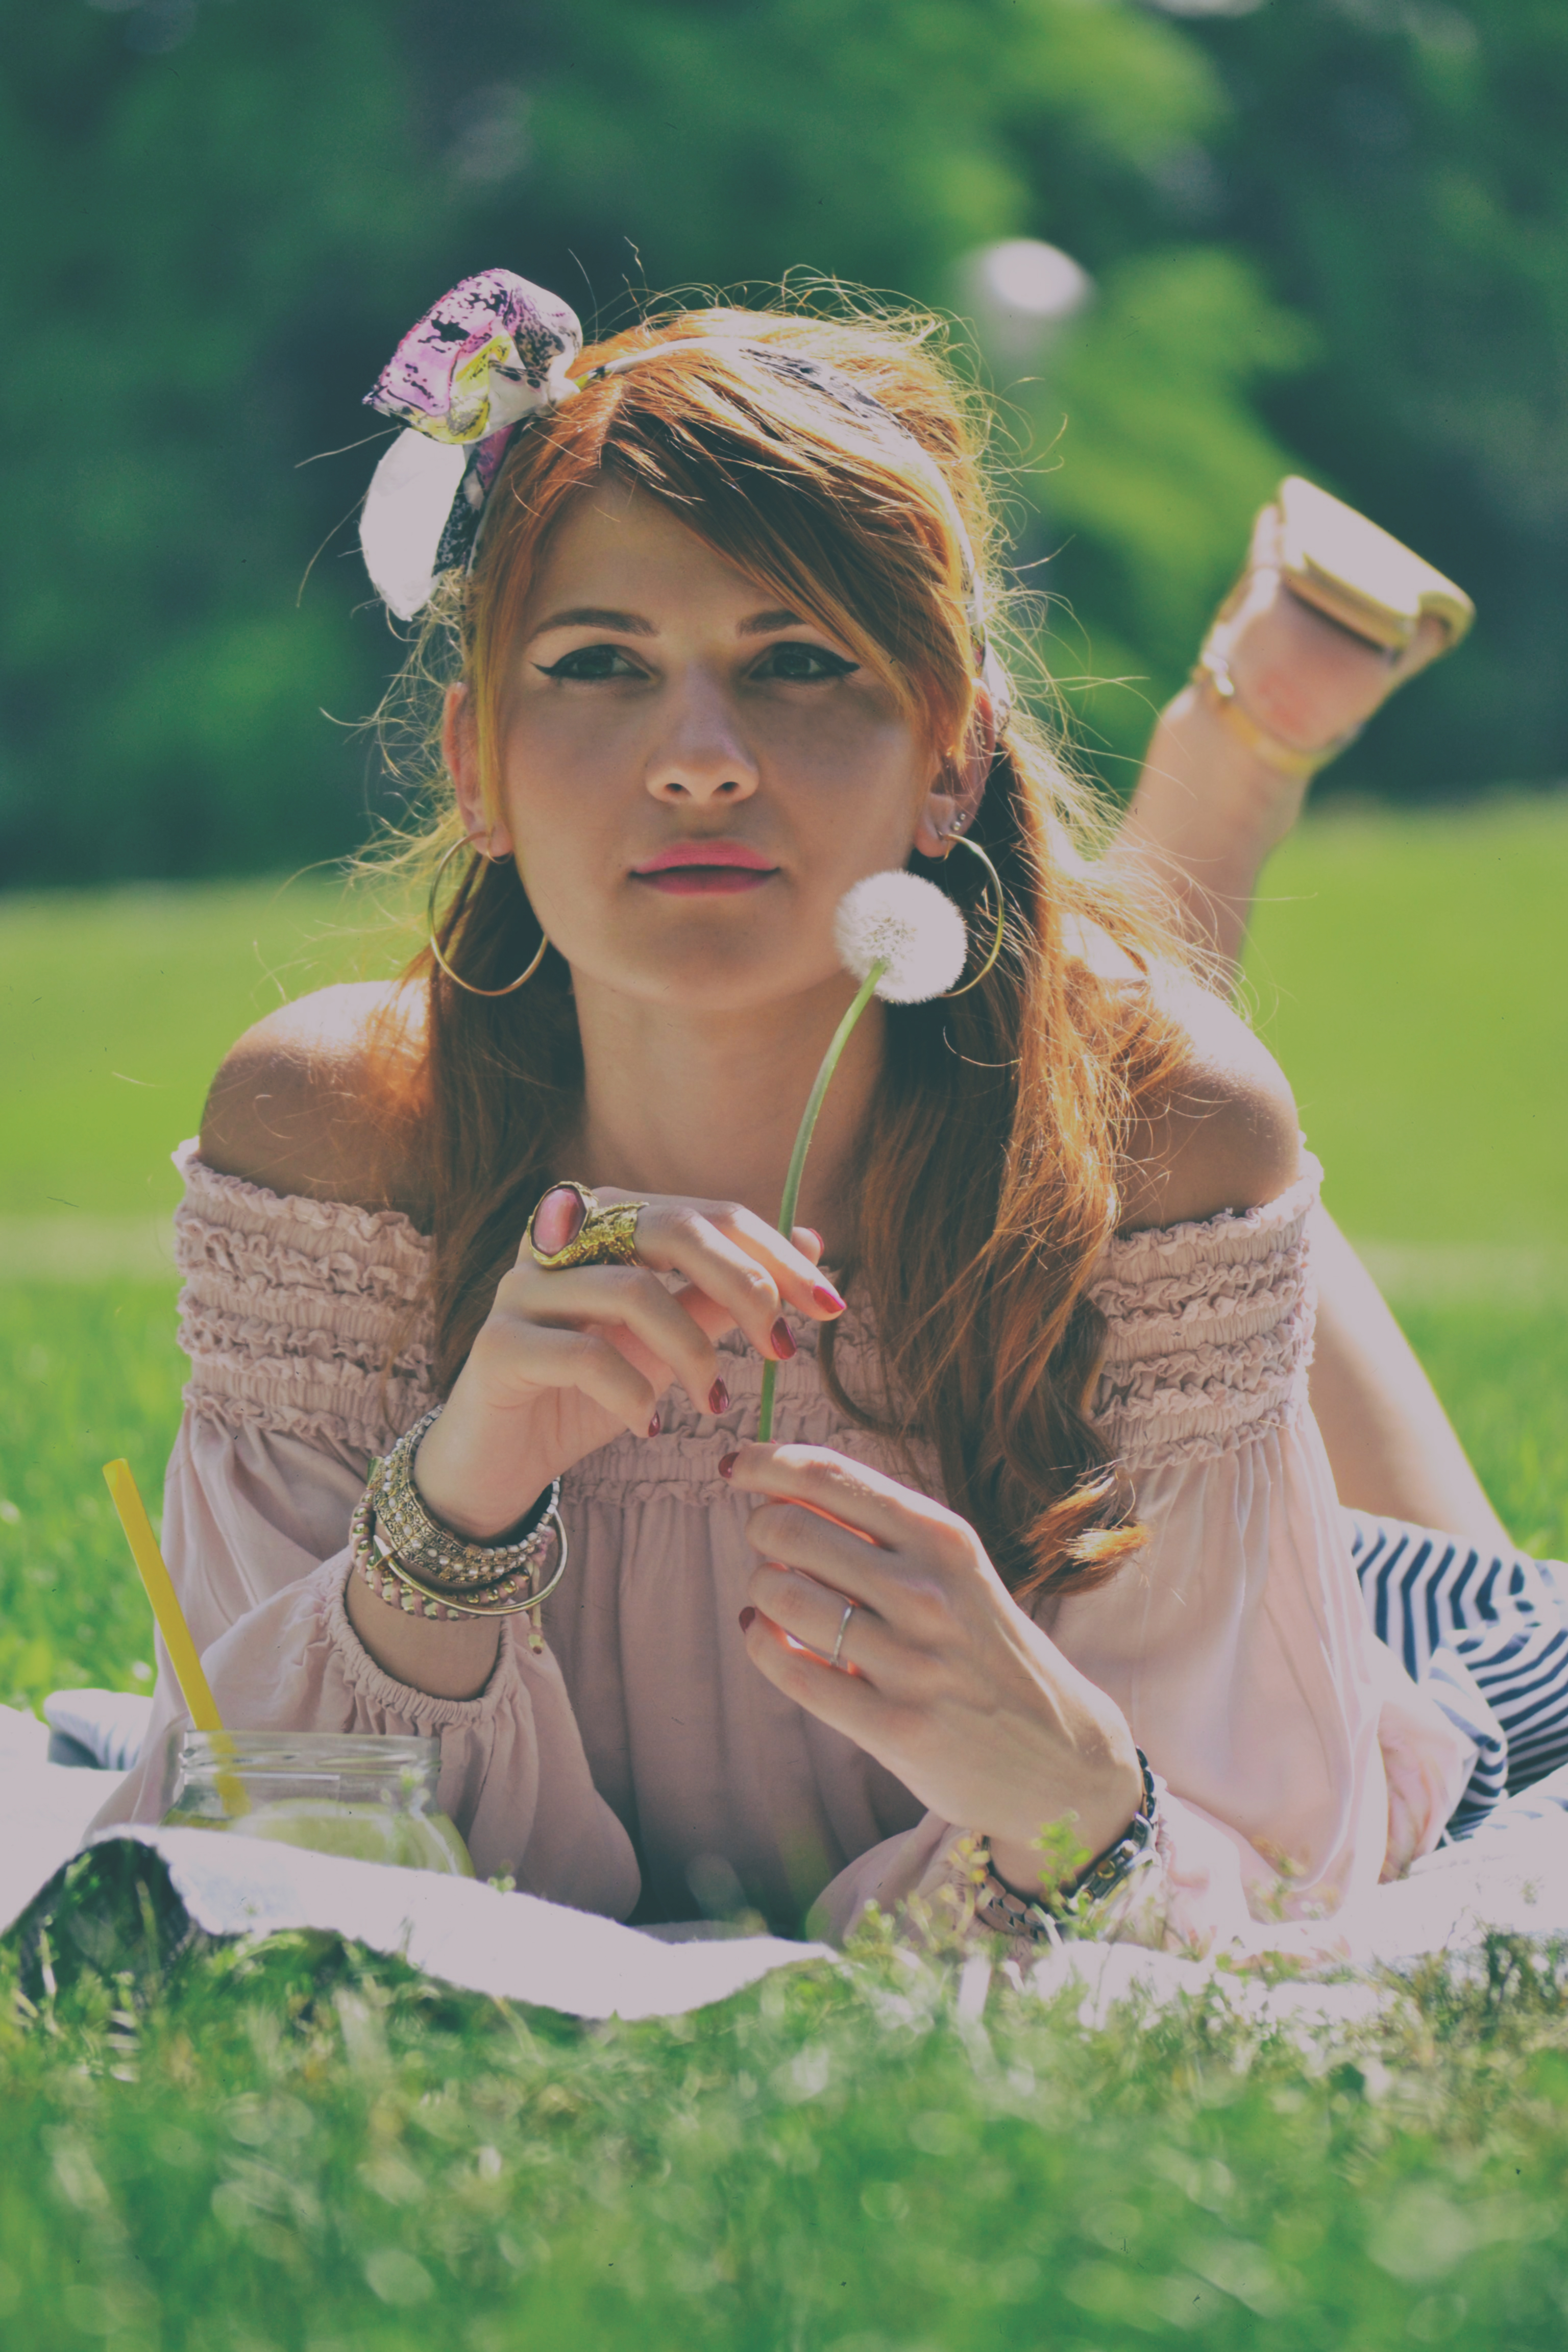
beautiful, charming, cute, female, figure, forest, girl, green, landscape, lifestyle, model, nature, outdoors, park, portrait, romantic, skin, beauty, lady, human hair color, grass, hair accessory, hairstyle, summer, eye, fun, blond, headgear, long hair, flower, photo shoot, spring, happiness, headpiece, brown hair, smile, meadow, plant